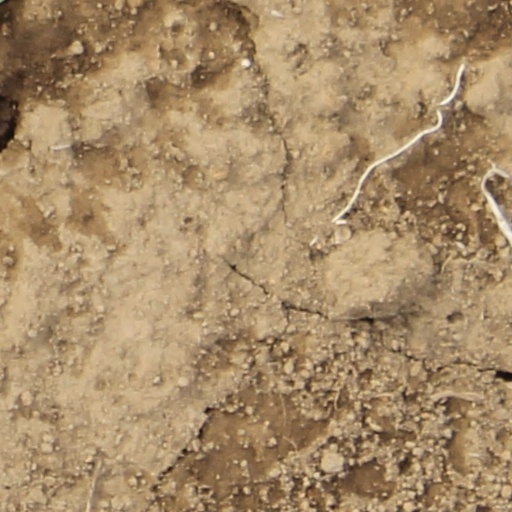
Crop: wheat